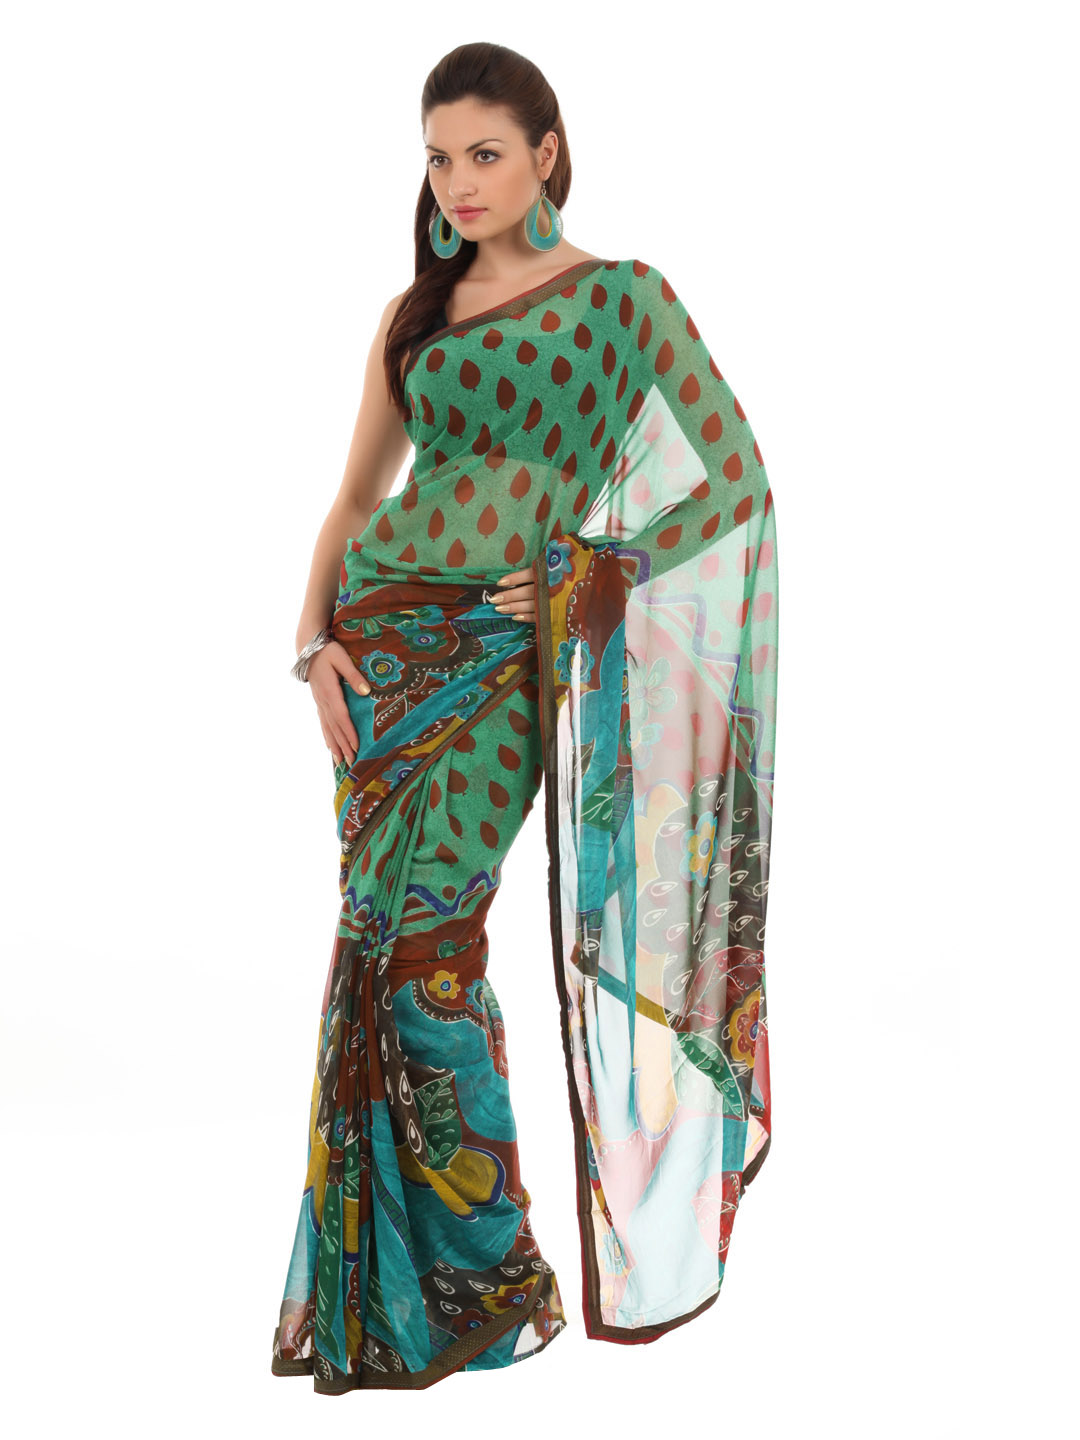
FNF Green Printed Evening Wear Sari
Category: Apparel / Saree / Sarees
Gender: Women
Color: Multi
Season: Fall 2012
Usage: Ethnic